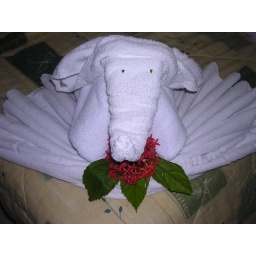
Felt like we were on a cruise ship in the mountains of Costa Rica.